Gank Your Heart (TV series)

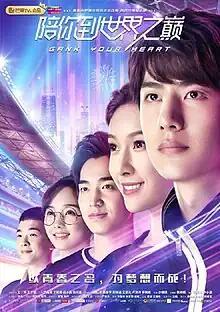
Drama Poster

Gank Your Heart is a 2019 Chinese streaming television series starring Wang Yibo and Wang Zixuan. The series is based on the novel "Dian Jing Lian Ren" by Nanye Lin'er. The drama began airing on Mango TV on June 9, 2019.